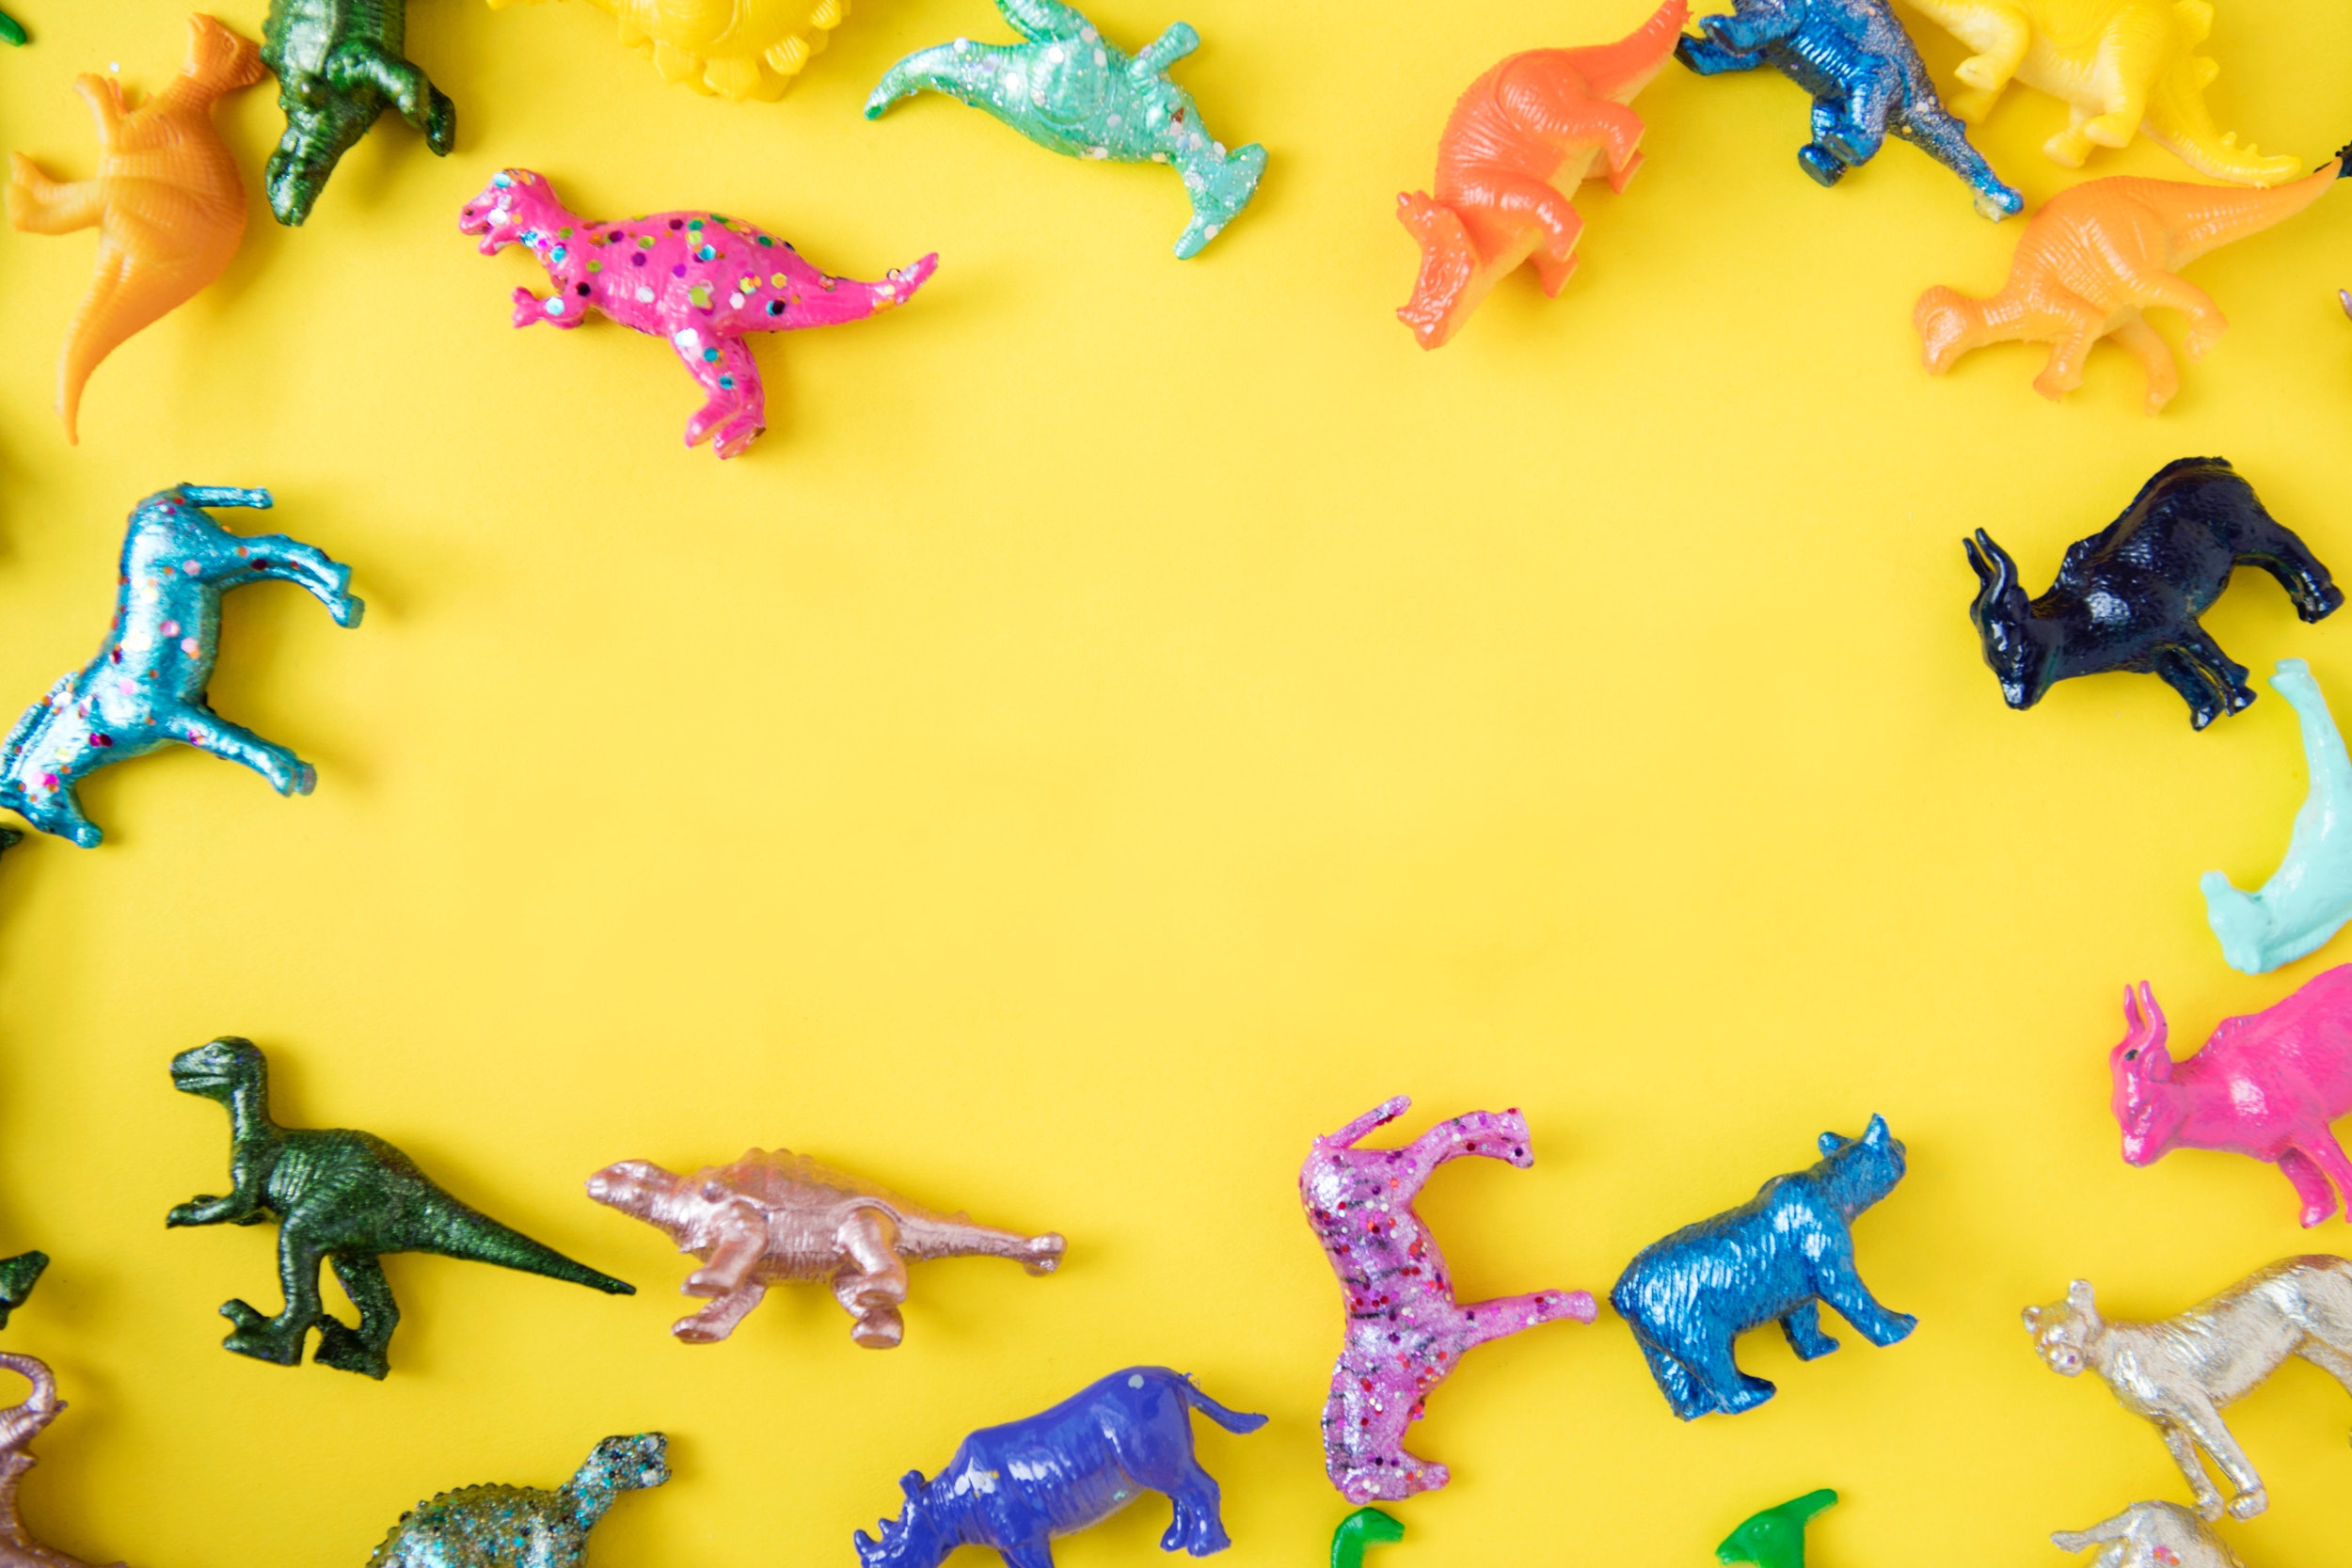
animal figure, yellow, toy, organism, child art